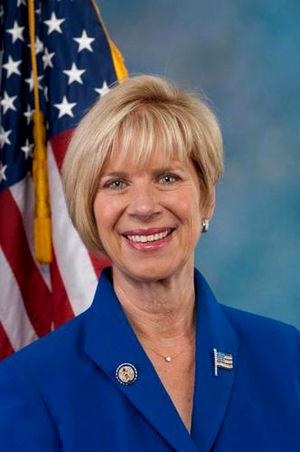
Janice Kay Hahn, née le 30 mars 1952 à Los Angeles, est une femme politique américaine, élue démocrate de Californie à la Chambre des représentants des États-Unis de 2013 à 2017.